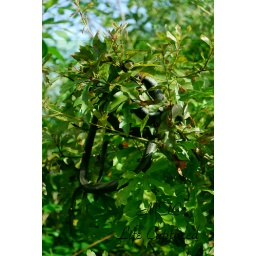
My daughter came running in the house that Joshua found a snake. Well he found two doing the wild thang. LOL!